2001 Masters (snooker)

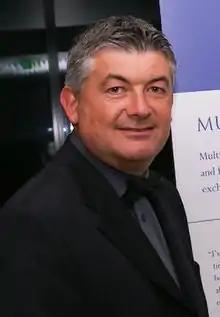
John Parrott achieved his first victory in the UK since the 2000 World Championship in the second round of the tournament

The second round matches from 4 to 7 February featured the two first round winners and participants ranked 1st to 14th. The tournament's reigning champion Matthew Stevens led the 2001 Welsh Open runner-up Paul Hunter 2–0 and then 5–4 before a break of 74 from Hunter forced a final frame decider. Hunter secured the 42-minute final frame for a 6–5 victory to end a match that lasted almost three hours and earn his first win at the arena. World number 13 Dave Harold overturned a 2–1 deficit to world number one John Higgins with breaks of 86. 55, 52, 67 and 71 to win by 6–3 and win for the first time at the Masters in three attempts. Hendry, six-time Masters champion, faced Murphy. He won the first frame on a 99 before Murphy took four frames in succession to lead 4–1. Hendry made breaks of 94, 56, 78 and 71 for five frames in a row and a 6–4 victory; Murphy compiled 15 points in that time. The 1995 semi-finalist Peter Ebdon took 3 hours and 40 minutes and made breaks of 135 and 104 in beating Alan McManus 6–4.